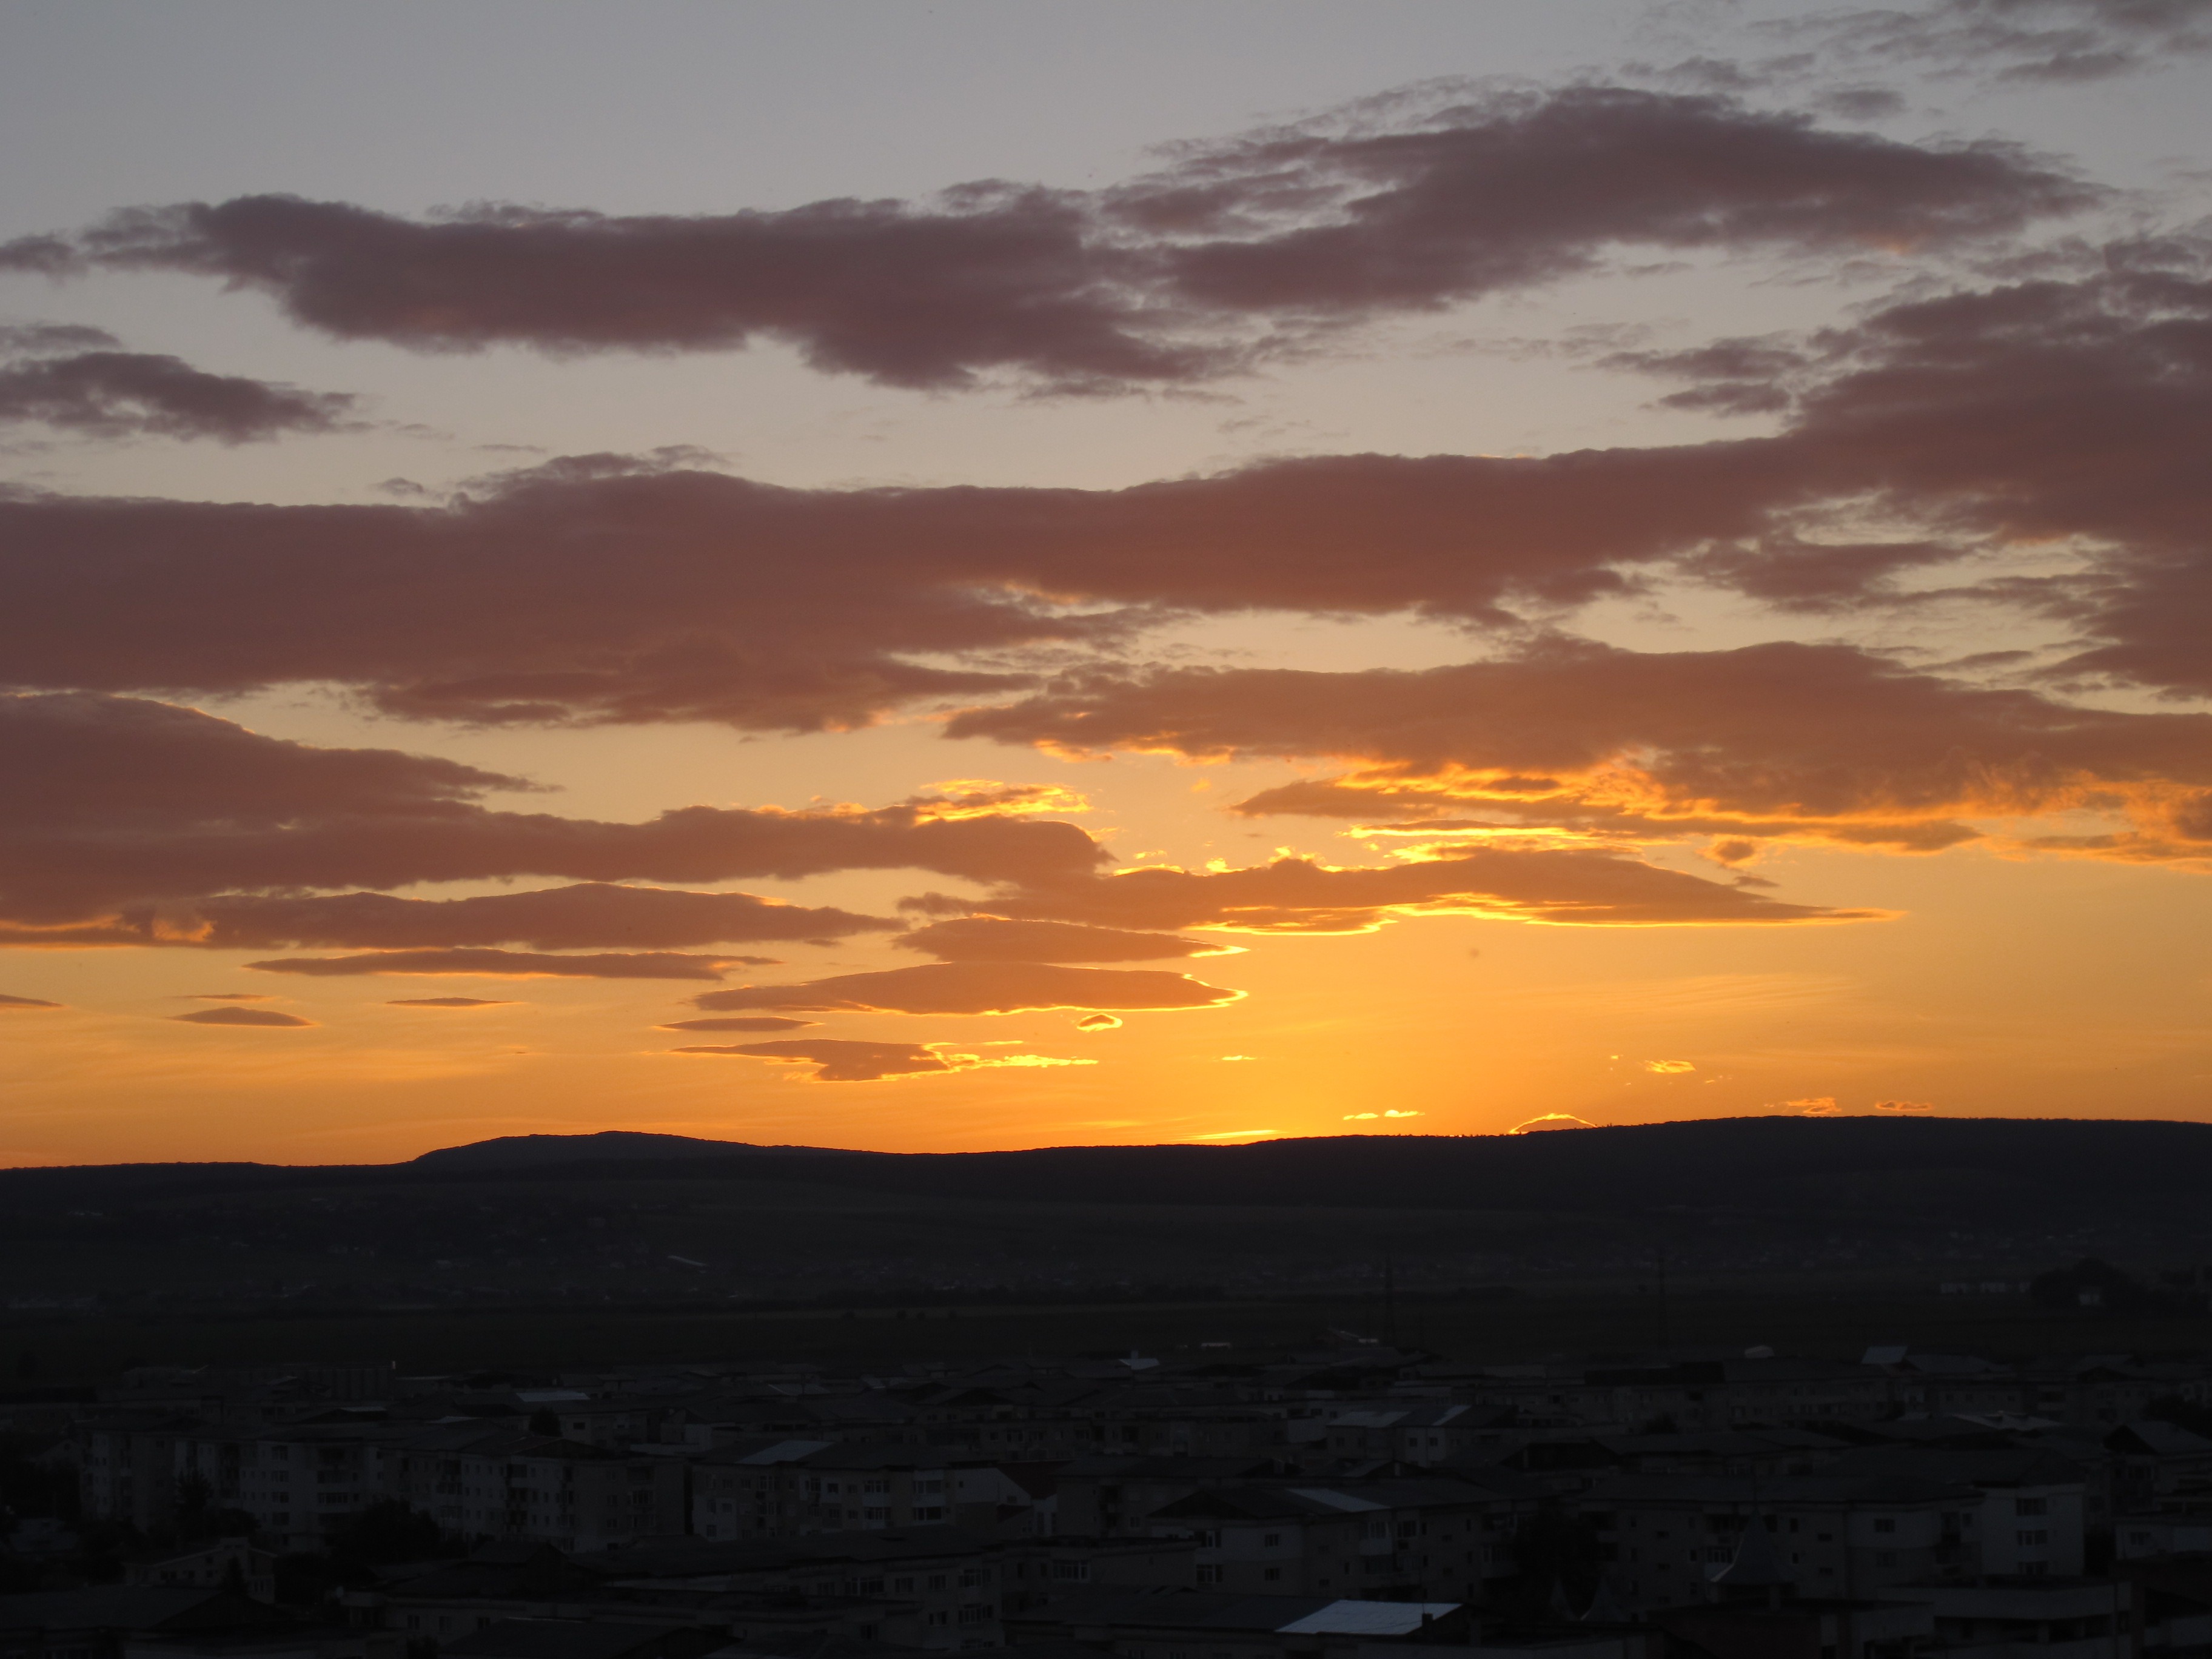
sea, nature, outdoor, horizon, cloud, sky, sun, sunrise, sunset, field, sunlight, morning, view, dawn, atmosphere, cityscape, dusk, environment, evening, tranquil, scenic, season, plain, cloudscape, outdoors, clouds, backdrop, afterglow, red sky at morning